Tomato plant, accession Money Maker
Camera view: horizontal (90 deg, fisheye); turntable rotation: 300 degrees
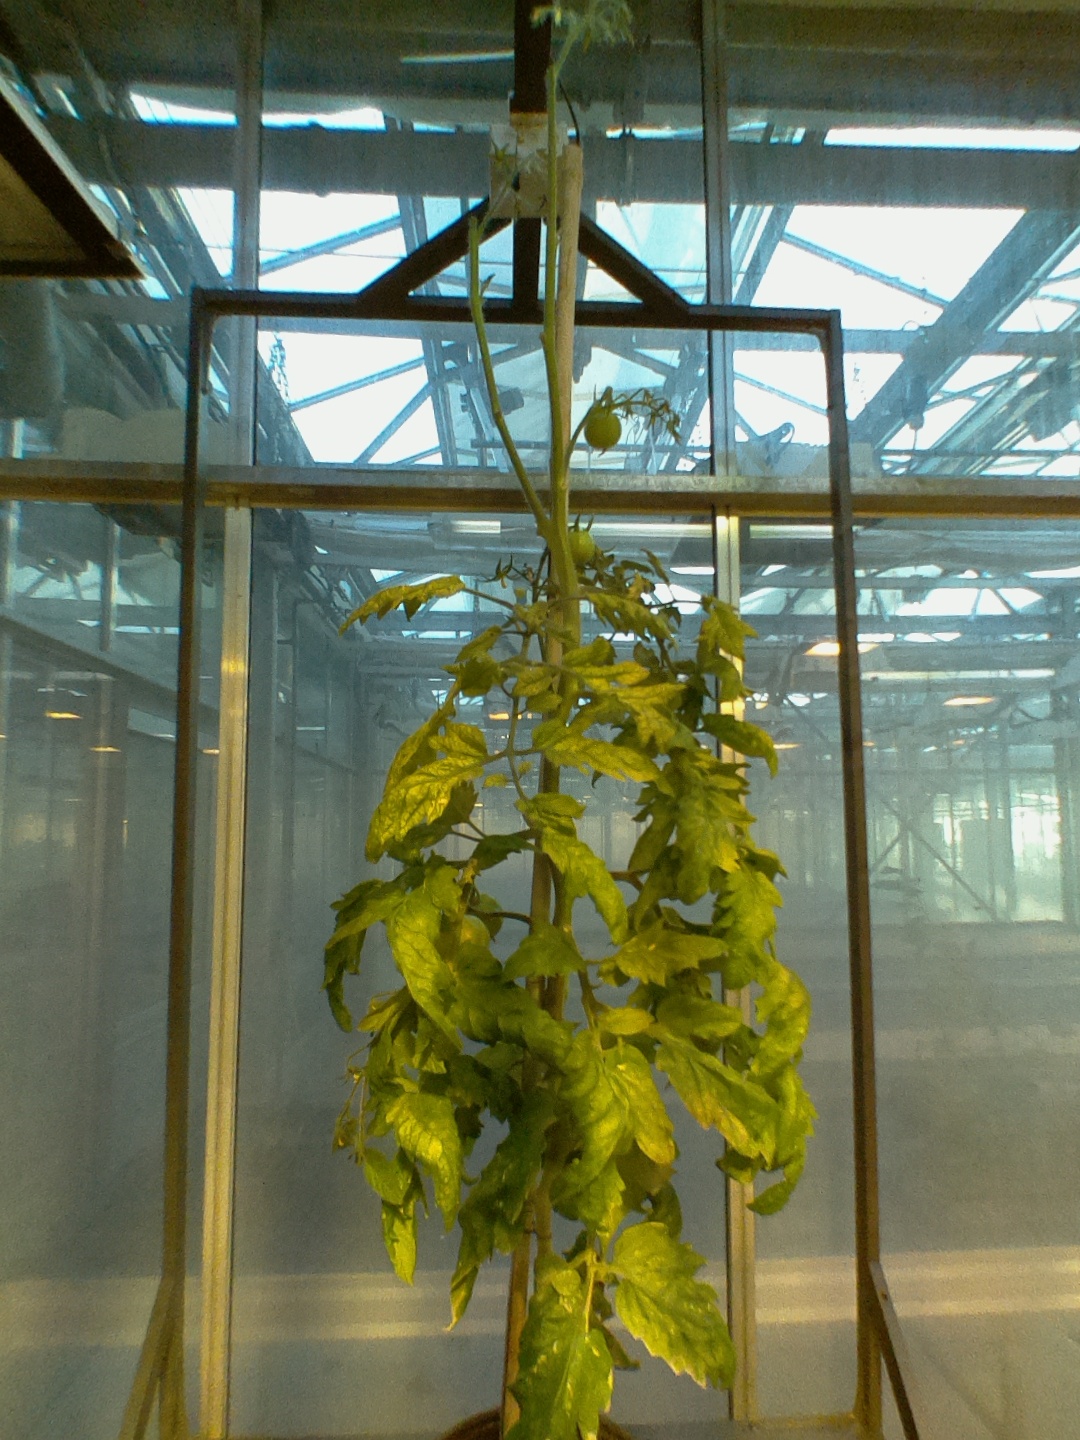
BBCH growth stage 79: 90% -100% of final fruit size